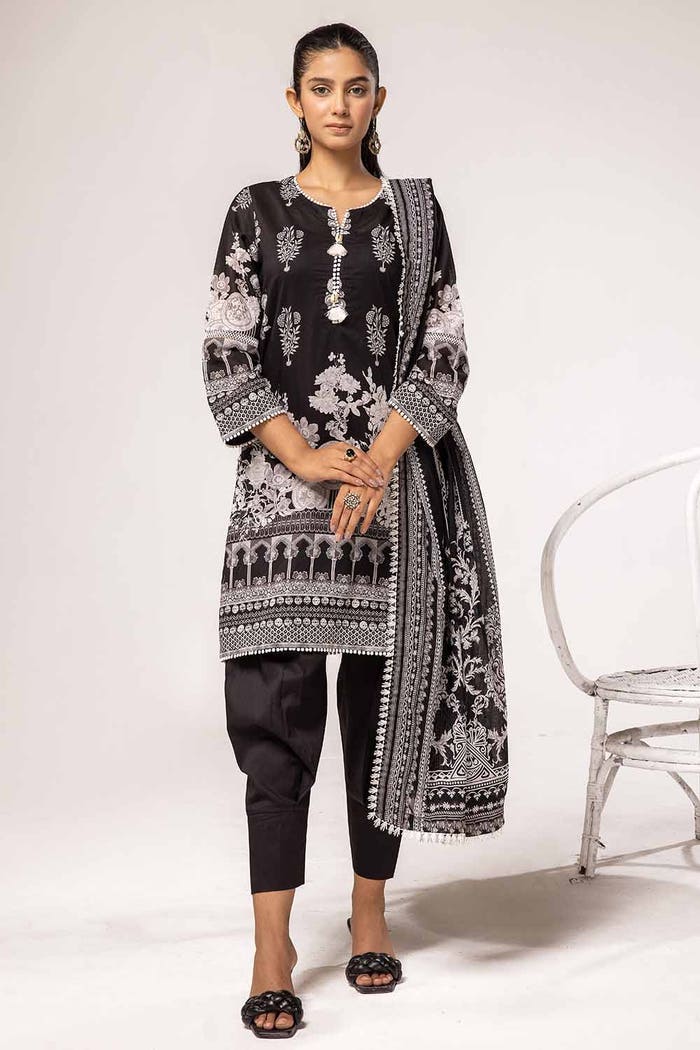
black multi embroidered salwar suit